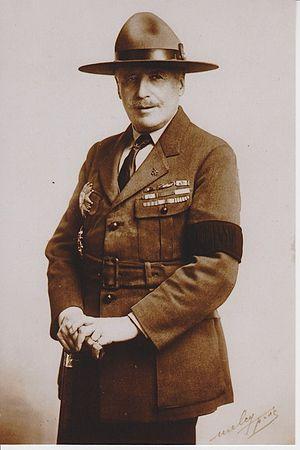
Arthur Guyot d'Asnières de Salins, Général de Division, chef des Scouts de France de 1922 à 1936
Arthur Joseph Marie Guyot d'Asnières de Salins, général de Division qui après s'être illustré pendant la Première Guerre Mondiale, notamment comme « le vainqueur de Douaumont » en 1916, est notamment connu pour être l'un des fondateurs du scoutisme en France à la suite du père Jacques Sevin, du chanoine Cornette, de Paul Coze et d'Édouard de Macedo.